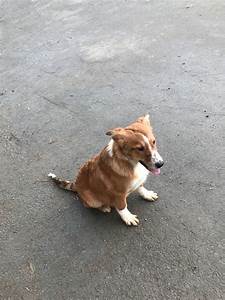
Label: cane